Richard Crashaw

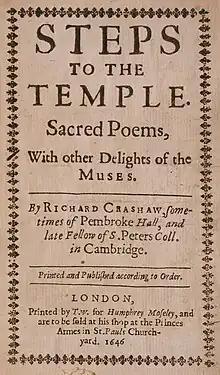
Title page of Crashaw's "Steps to the Temple" (1646) which was published during Crashaw's exile

In 1636, Crashaw was elected a Fellow of Peterhouse at Cambridge. In 1638, he was ordained into the priesthood of the Church of England, and was installed as curate of the Church of St Mary the Less in Cambridge, England This church, commonly known as "Little St Mary's", is adjacent to Peterhouse and had served as the college chapel until 1632.